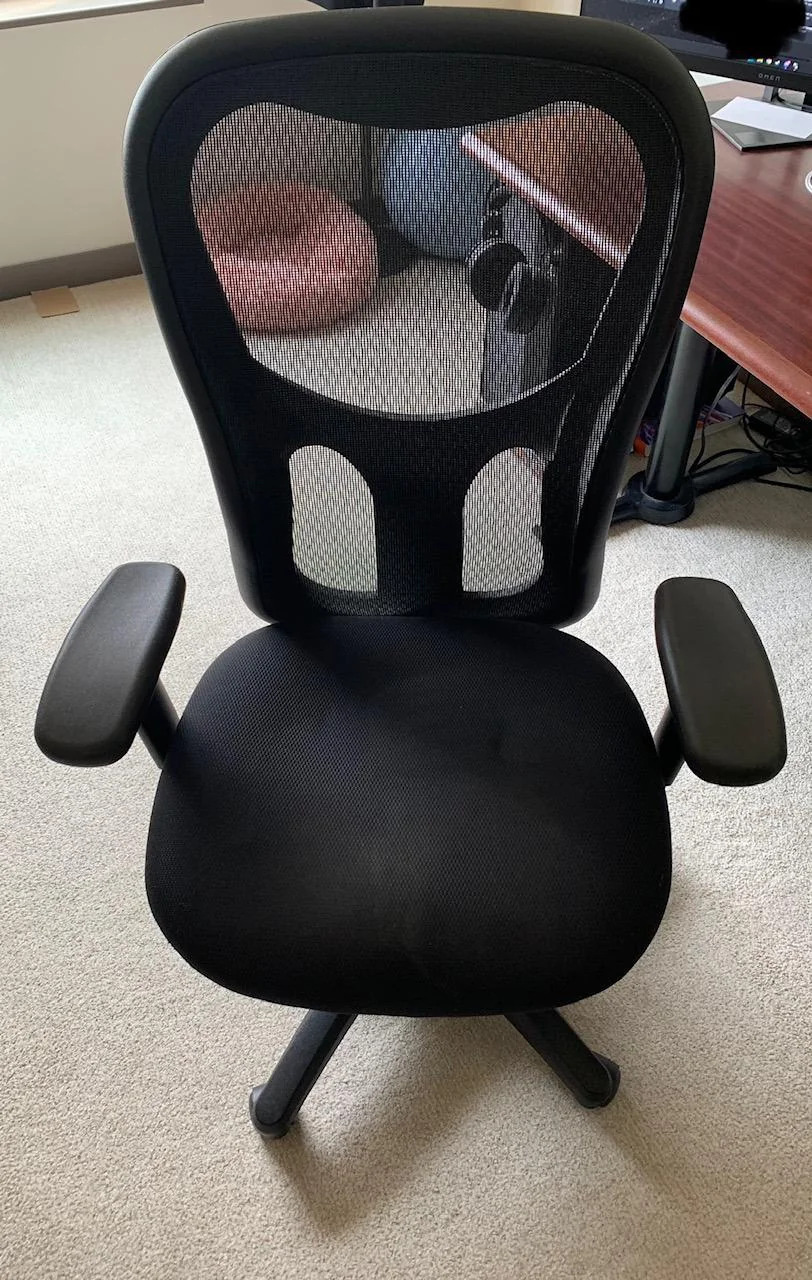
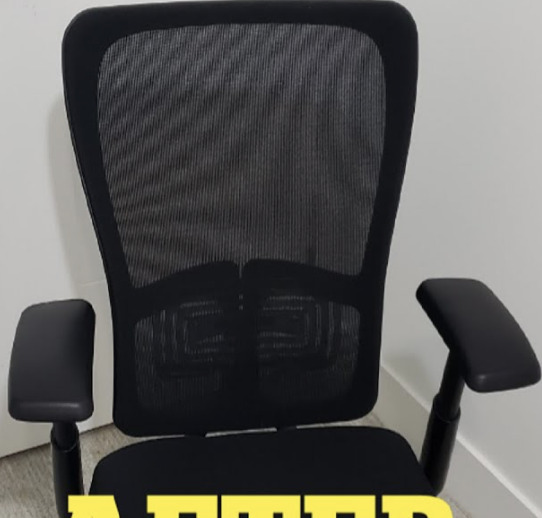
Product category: items_chair
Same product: no